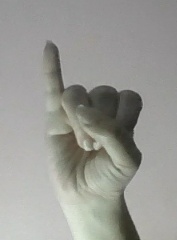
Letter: meem